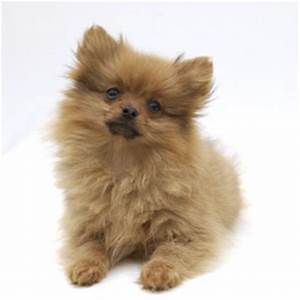
Label: dog